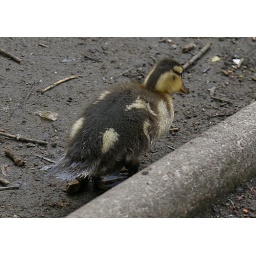
safe after an adventure on the river in spate....they were letting water out of a reservoir somewhere upstream.